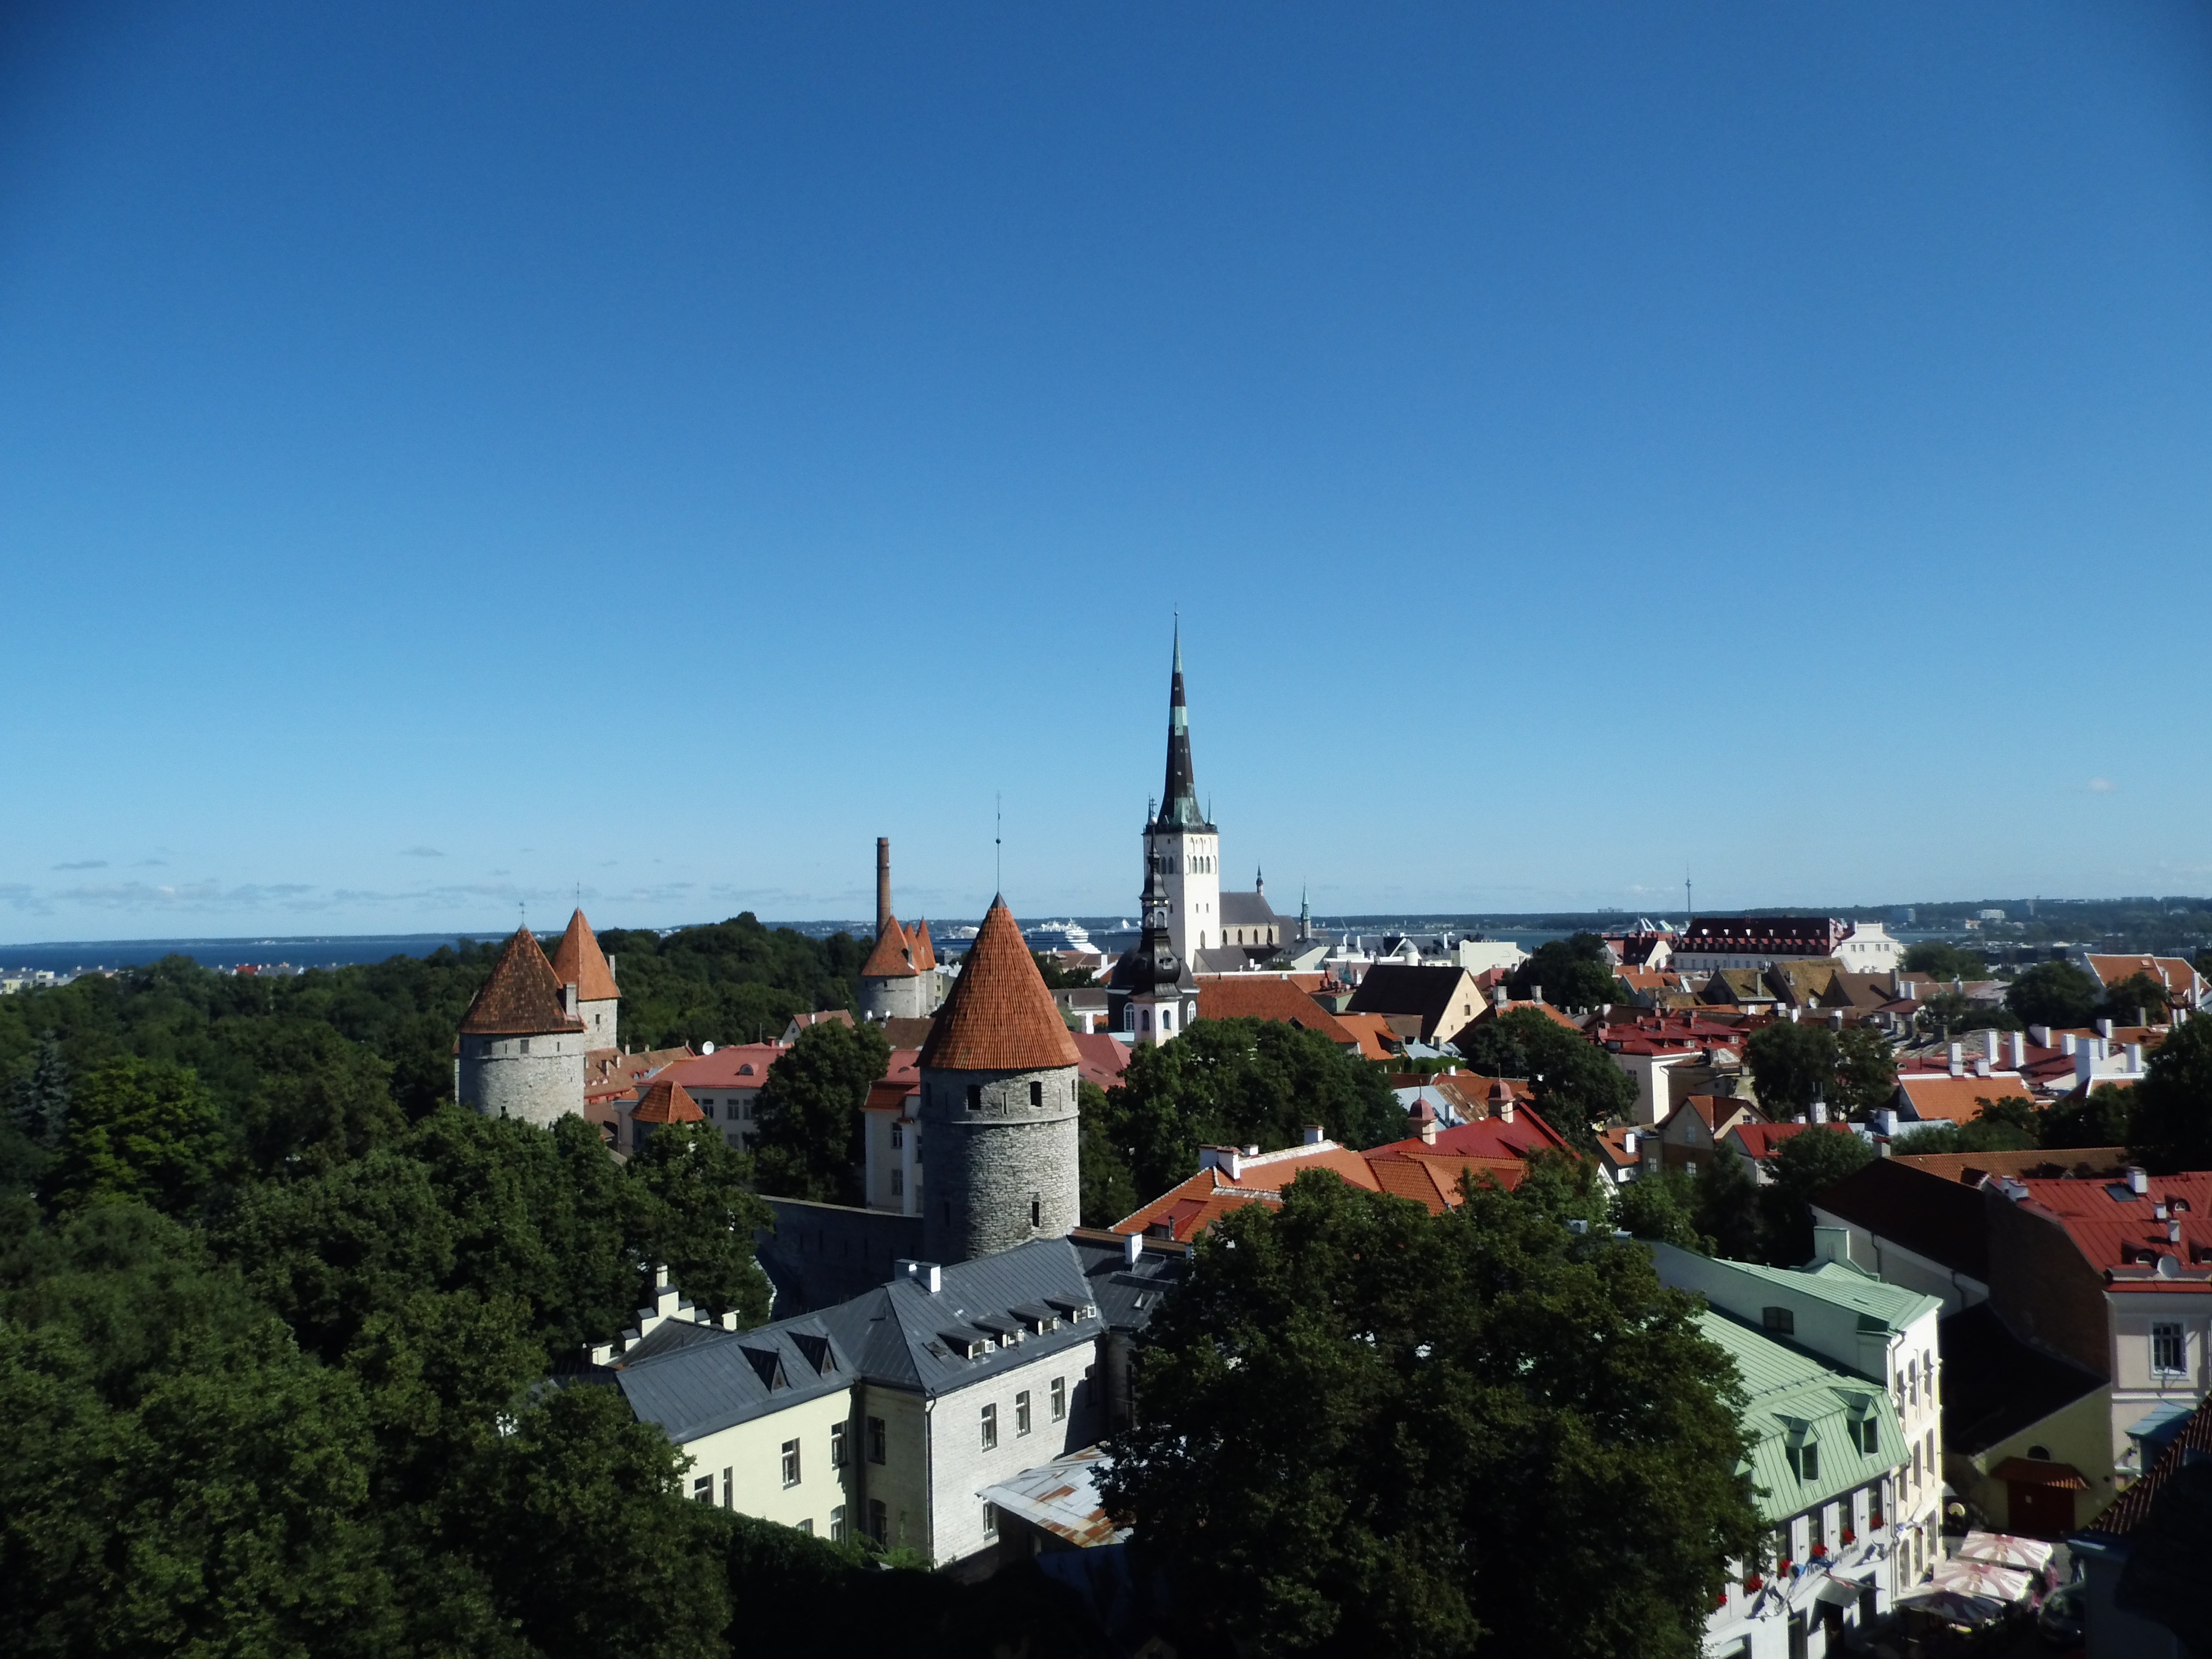
skyline, town, city, cityscape, panorama, tower, landmark, tourism, estonia, tallinn, human settlement